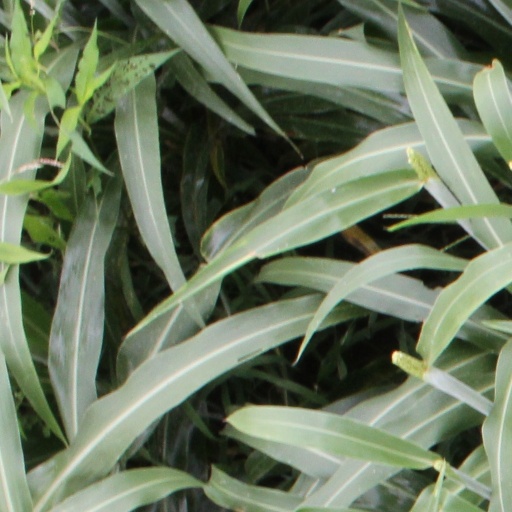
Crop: sorghum